John Goodman (Velocette)

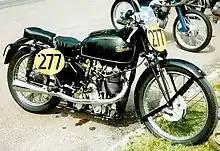
1948 Velocette KTT Mk VIII 350cc Racer

After the war the company name was changed to "Velocette" as this had become a recognised brand. In 1925 Goodman had a breakthrough when his 348cc overhead cam prototype was entered in the Isle of Man TT which was one of the most famous road races of the time and a great 'proving ground' for motorcycle manufacturers. In 1926 Alec Bennet won the TT on a Velocette KTT. For the next forty five years a series of very successful motorcycles followed.